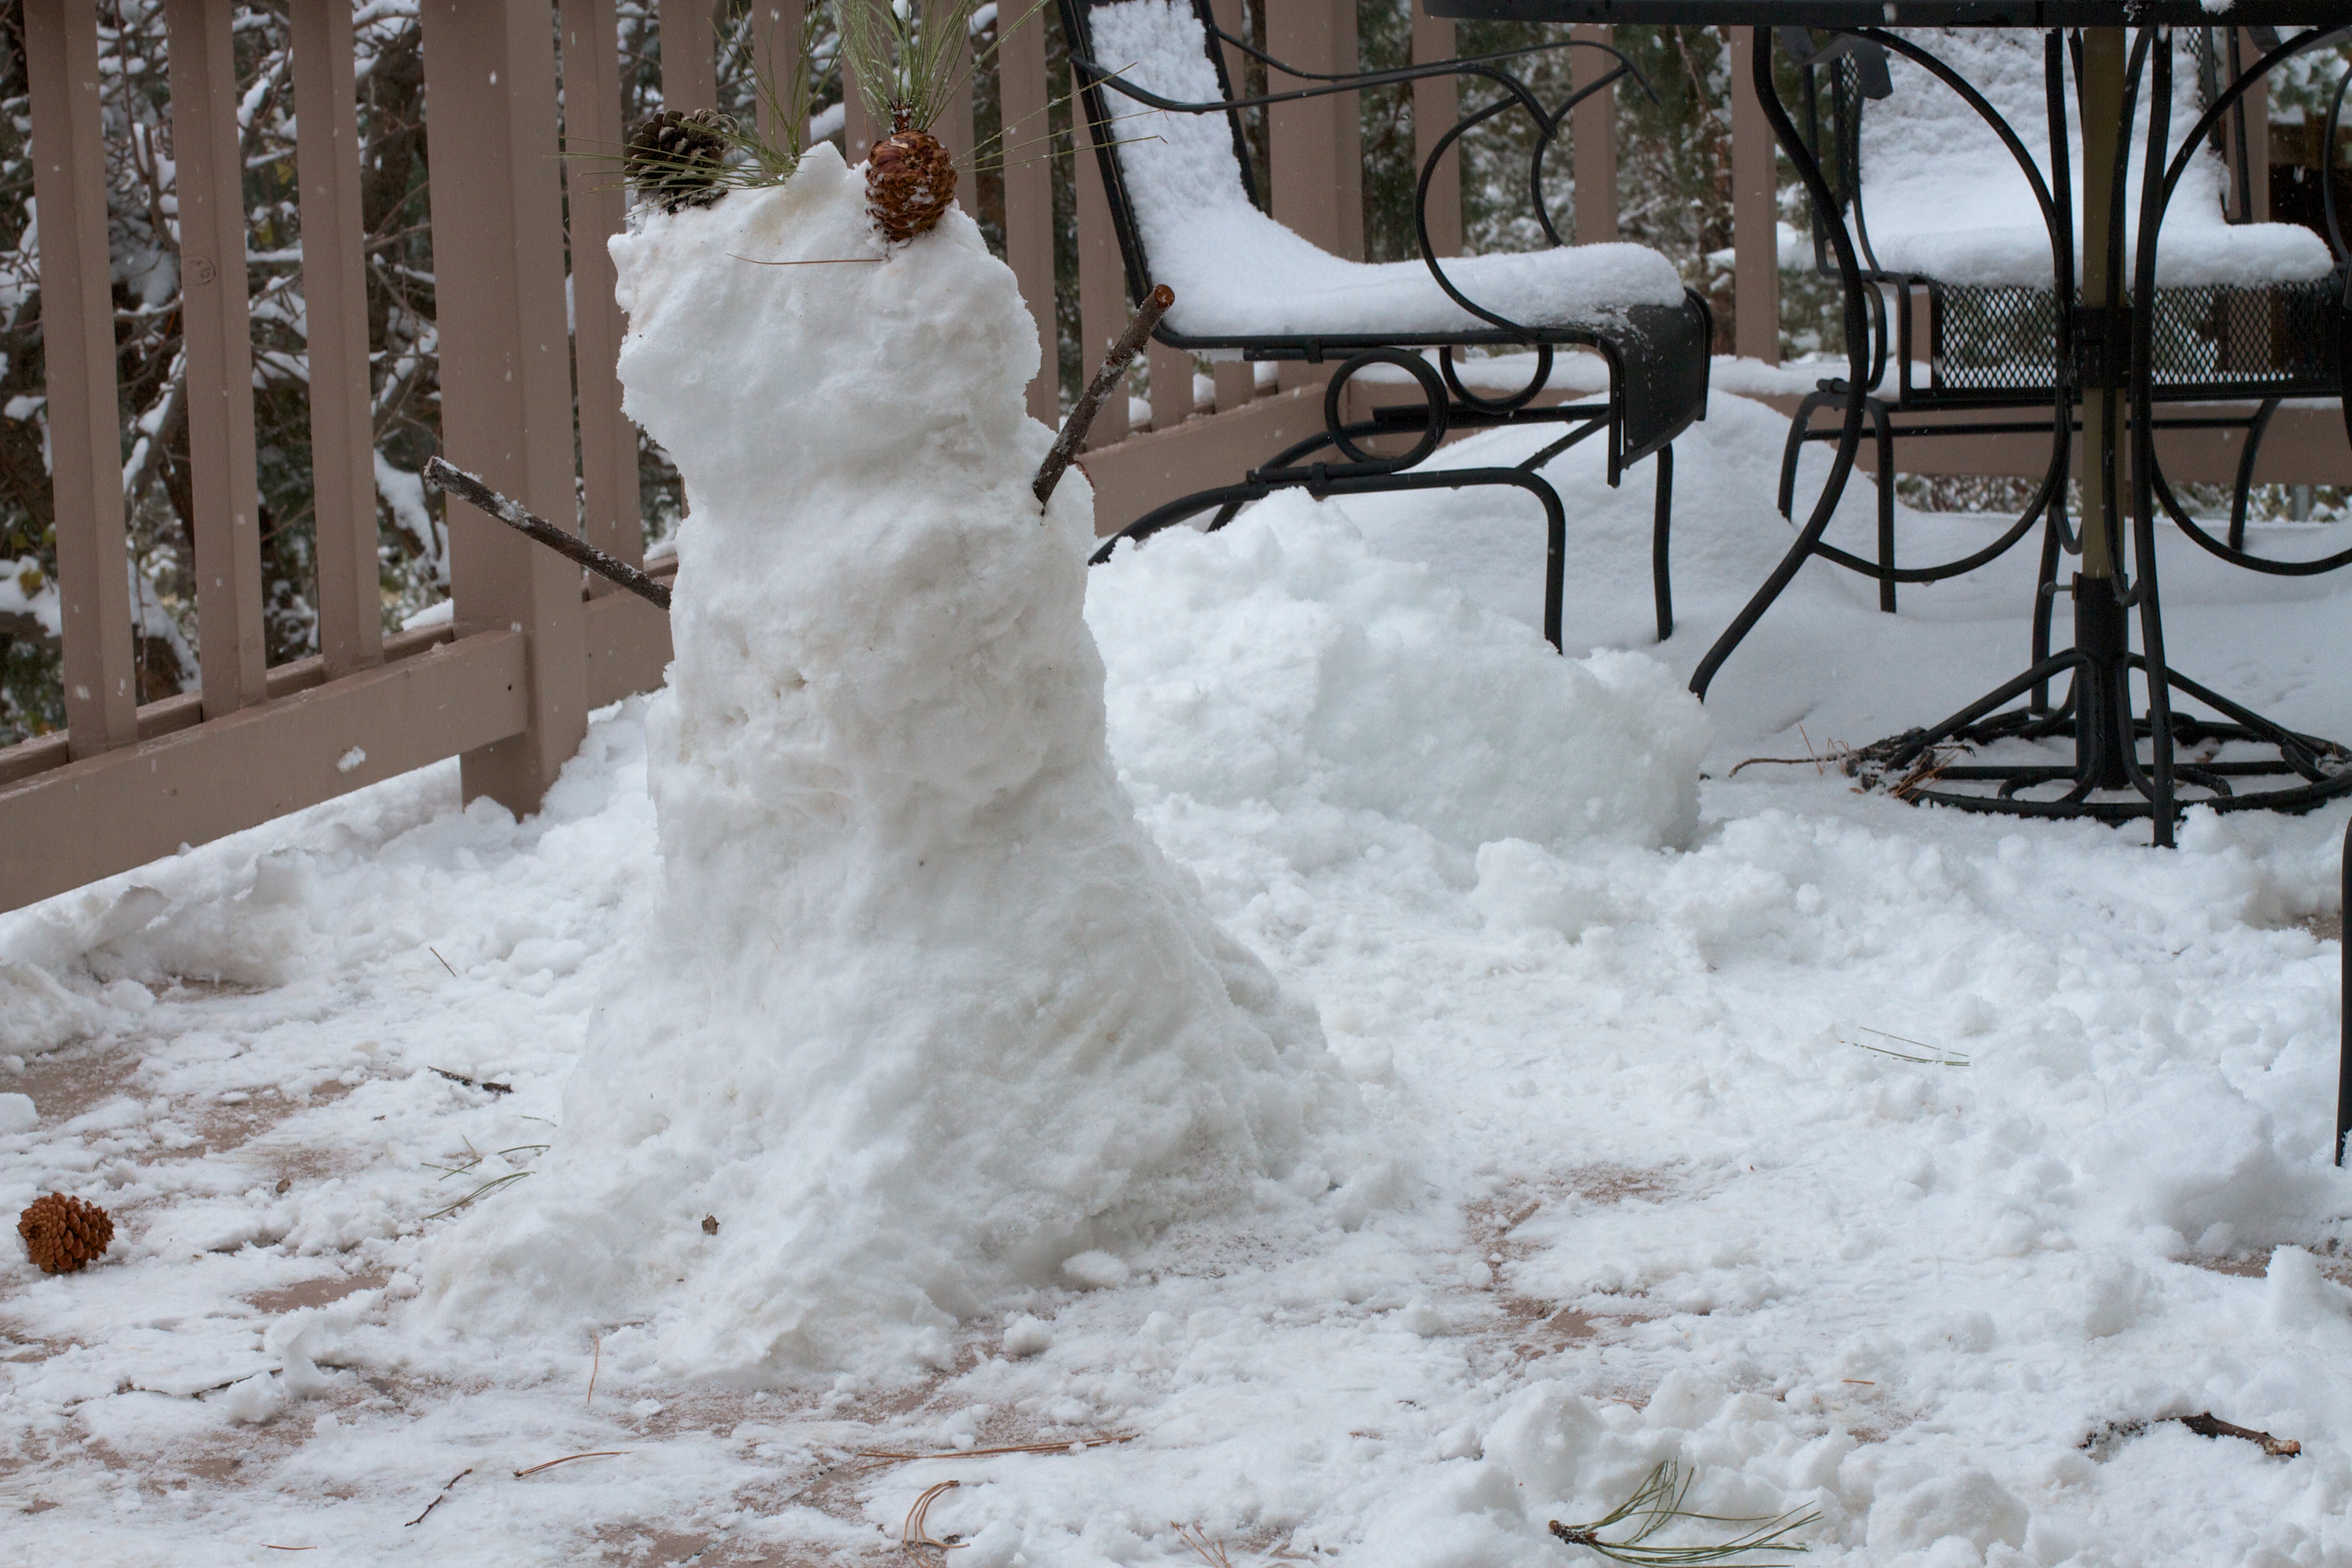
snow, winter, white, ice, spring, weather, wedding dress, season, dress, snowman, blizzard, snowmonster, gown, freezing, winter storm, bridal clothing